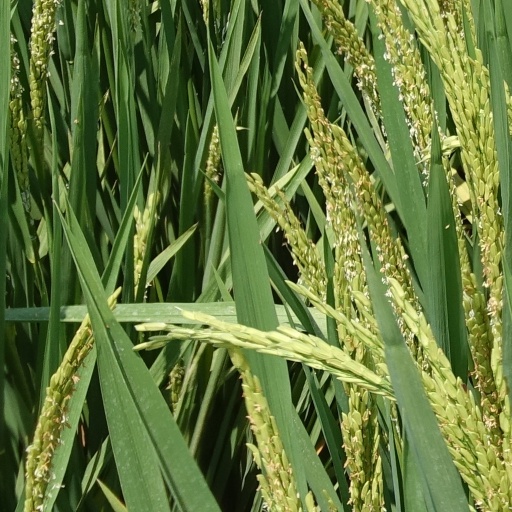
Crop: rice